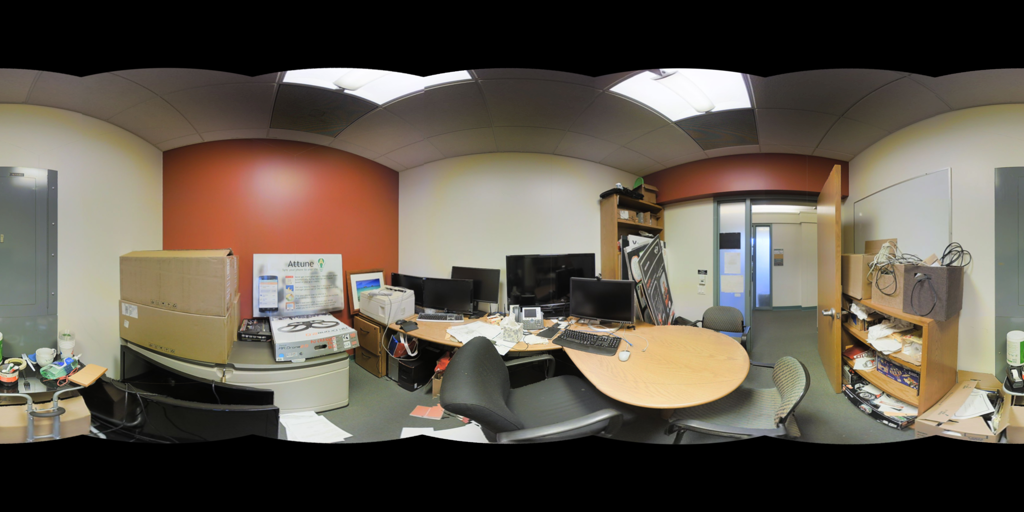
Referred object: a paper box in the corner where two walls meet

Referred object: the round wooden table